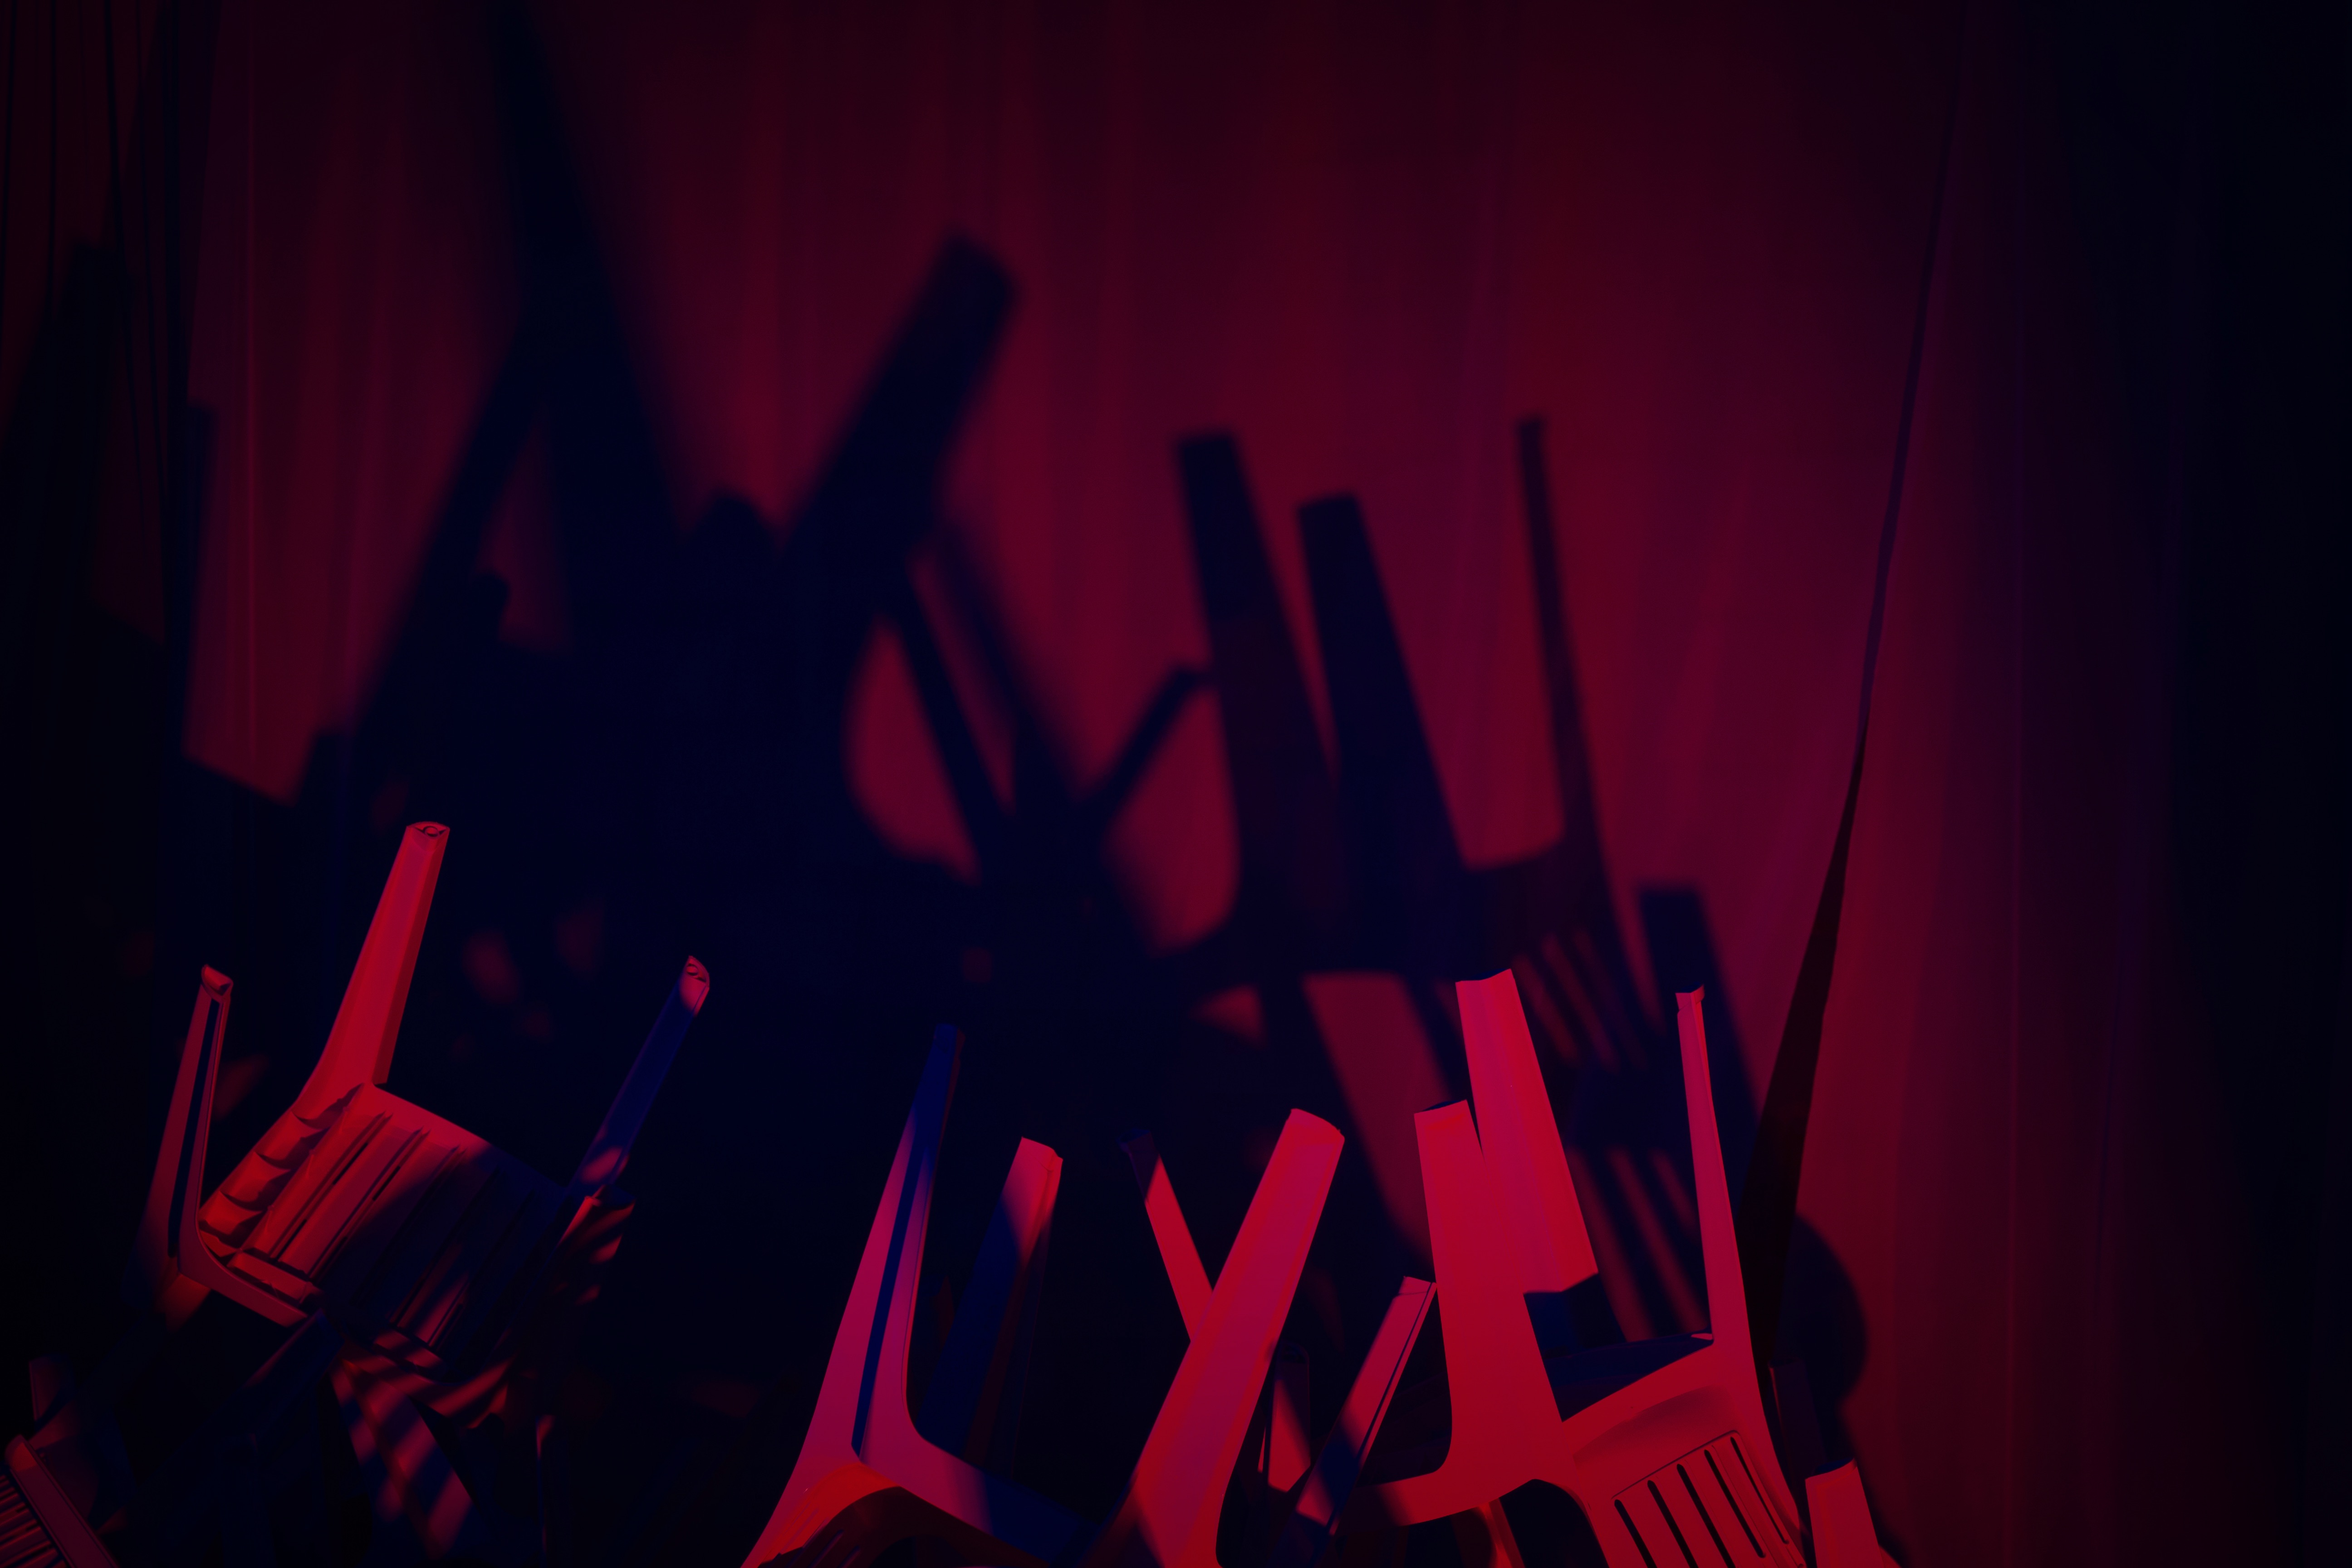
red, color, darkness, font, stage, computer wallpaper